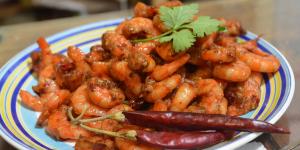
camarones a la diabla estilo guerrero